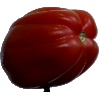
Label: tomato_heart